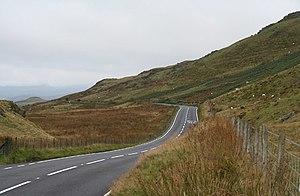
La composition photographique consiste en l'arrangement délibéré des éléments visuels d'une photographie. Le but est de choisir et de disposer ces éléments de façon harmonieuse de façon à communiquer des idées et des impressions au spectateur ou au lecteur.